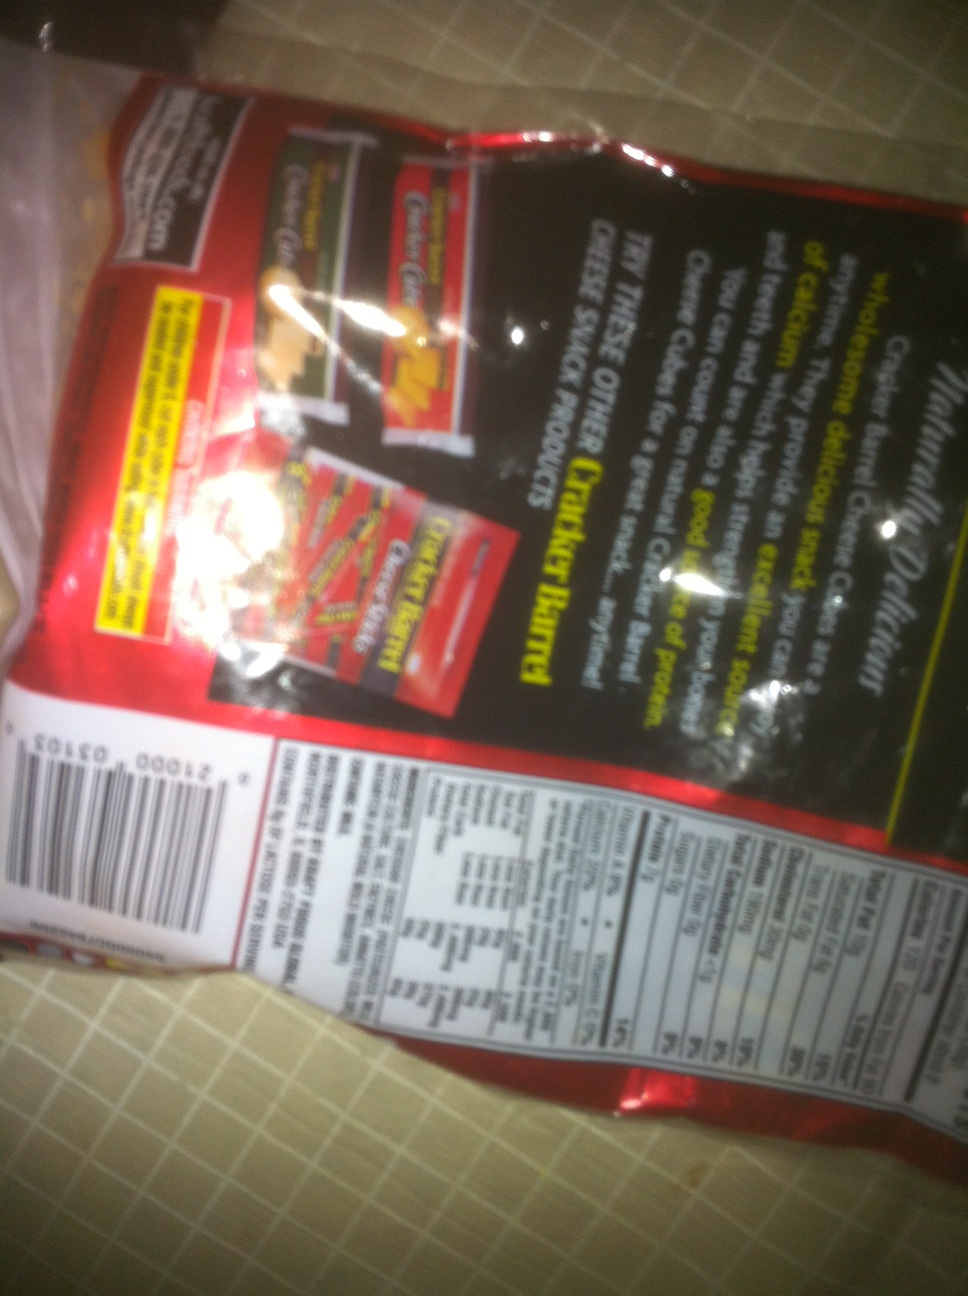Question: What is the serving size and how many calories are in this?
Answer: unanswerable